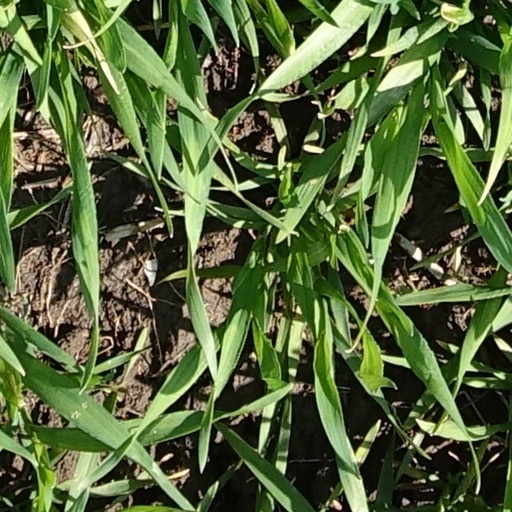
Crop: wheat